Langcliffe

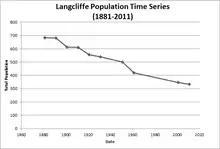
Langcliffe population decline, 1881–2011

Langcliffe formed part of the ancient Parish of Giggleswick, but was detached to become a separate ecclesiastical parish in 1851.